S. Waldy

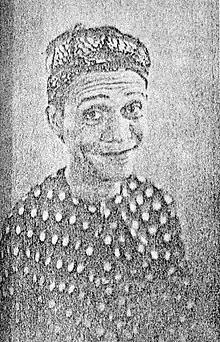
Waldy in a promotional still for "Pah Wongso Tersangka" (1941)

Waldemar Caerel Hunter (15 December 1919 – 1968), best known by his stage name S. Waldy, was an Indonesian stage and film actor.